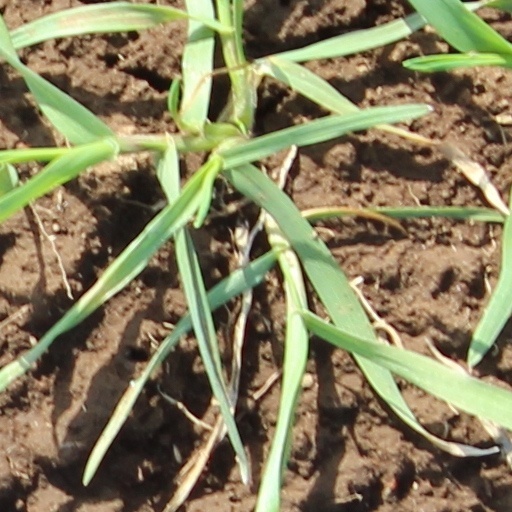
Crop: wheat